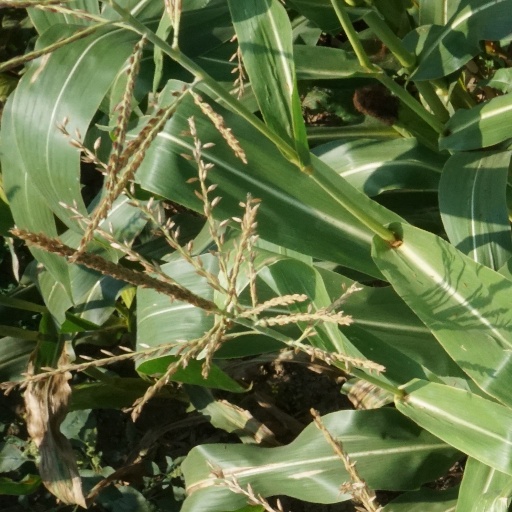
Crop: maize; corn